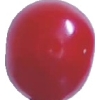
Label: cherry_sour